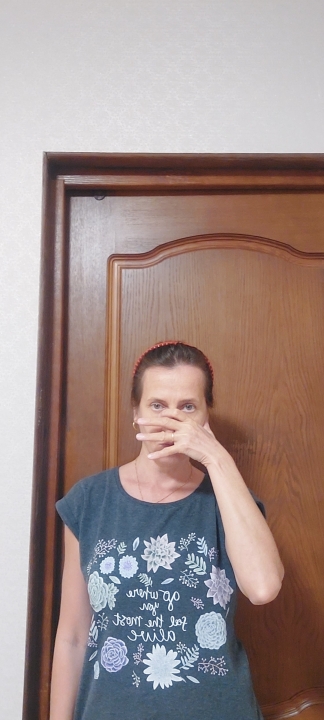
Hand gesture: no_gesture